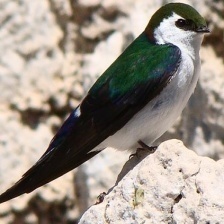
Species: VIOLET GREEN SWALLOW
Scientific name: TACHYCINETA THALASSINA